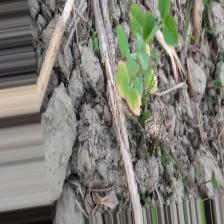
Label: Lentil Rust